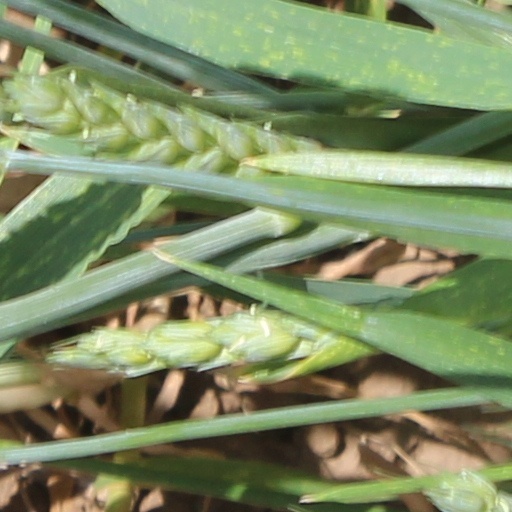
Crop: wheat